Empire of Japan

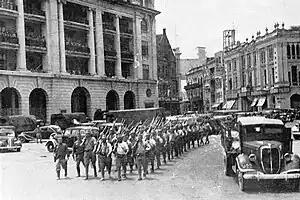
Victorious Japanese troops marching through the city center of Singapore following the city's capture in February 1942

In 1938, Japan prohibited the expulsion of the Jews in Japan, Manchuria, and China in accordance with the spirit of racial equality on which Japan had insisted for many years.